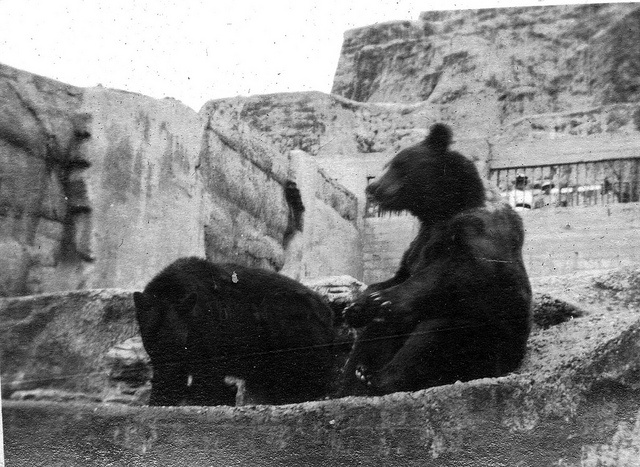
Two black bears play in a rocky zoo enclosure.
Two bears are shown on the top of a rock.
I cannot tell whether those bears are fighting or playing.
Two bears playing in a zoo enclosure.
A couple of black bears sitting and standing next to each other.